Maritime history

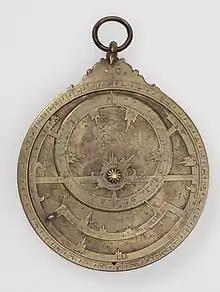
Astrolabe from 9th century North Africa

China started building sea-going ships in the 10th century during the Song dynasty. Chinese seagoing ship is based on Austronesian ship designs which have been trading with the Eastern Han dynasty since the second century AD. They purportedly reached massive sizes by the Yuan dynasty in the 14th century, and by the Ming dynasty, they were used by Zheng He to send expeditions to the Indian Ocean.